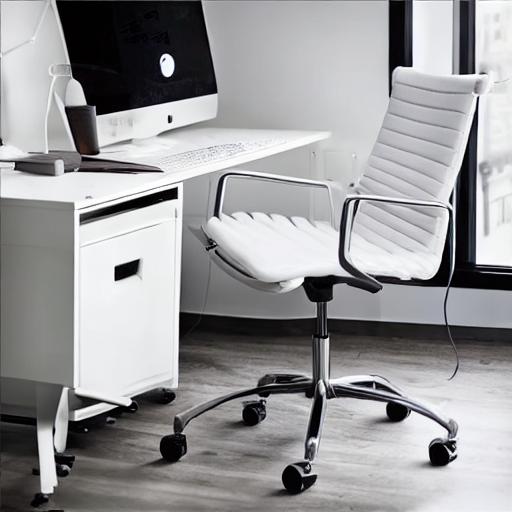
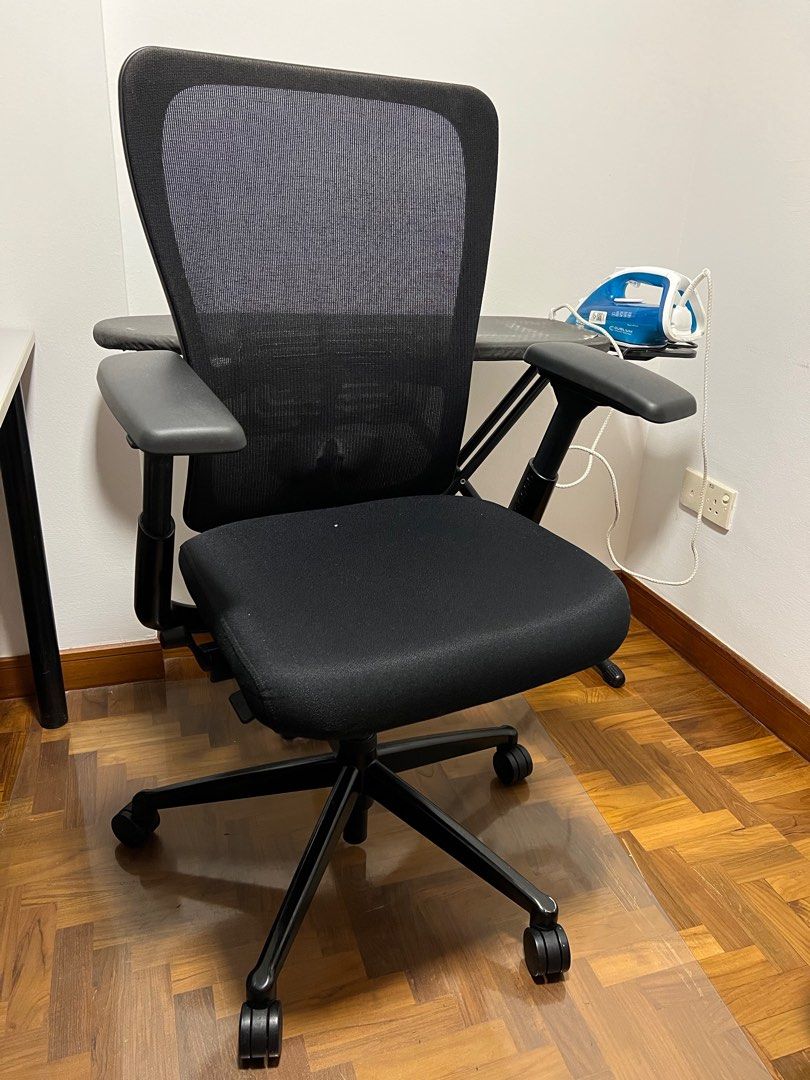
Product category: items_chair
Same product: no